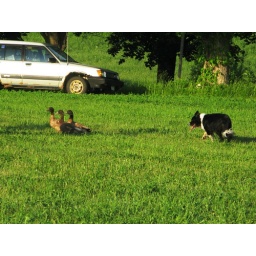
Columbia Land Conservancy annual barbecue.Duck herding! The best thing I've ever watched while sitting in the grass drinking beer.